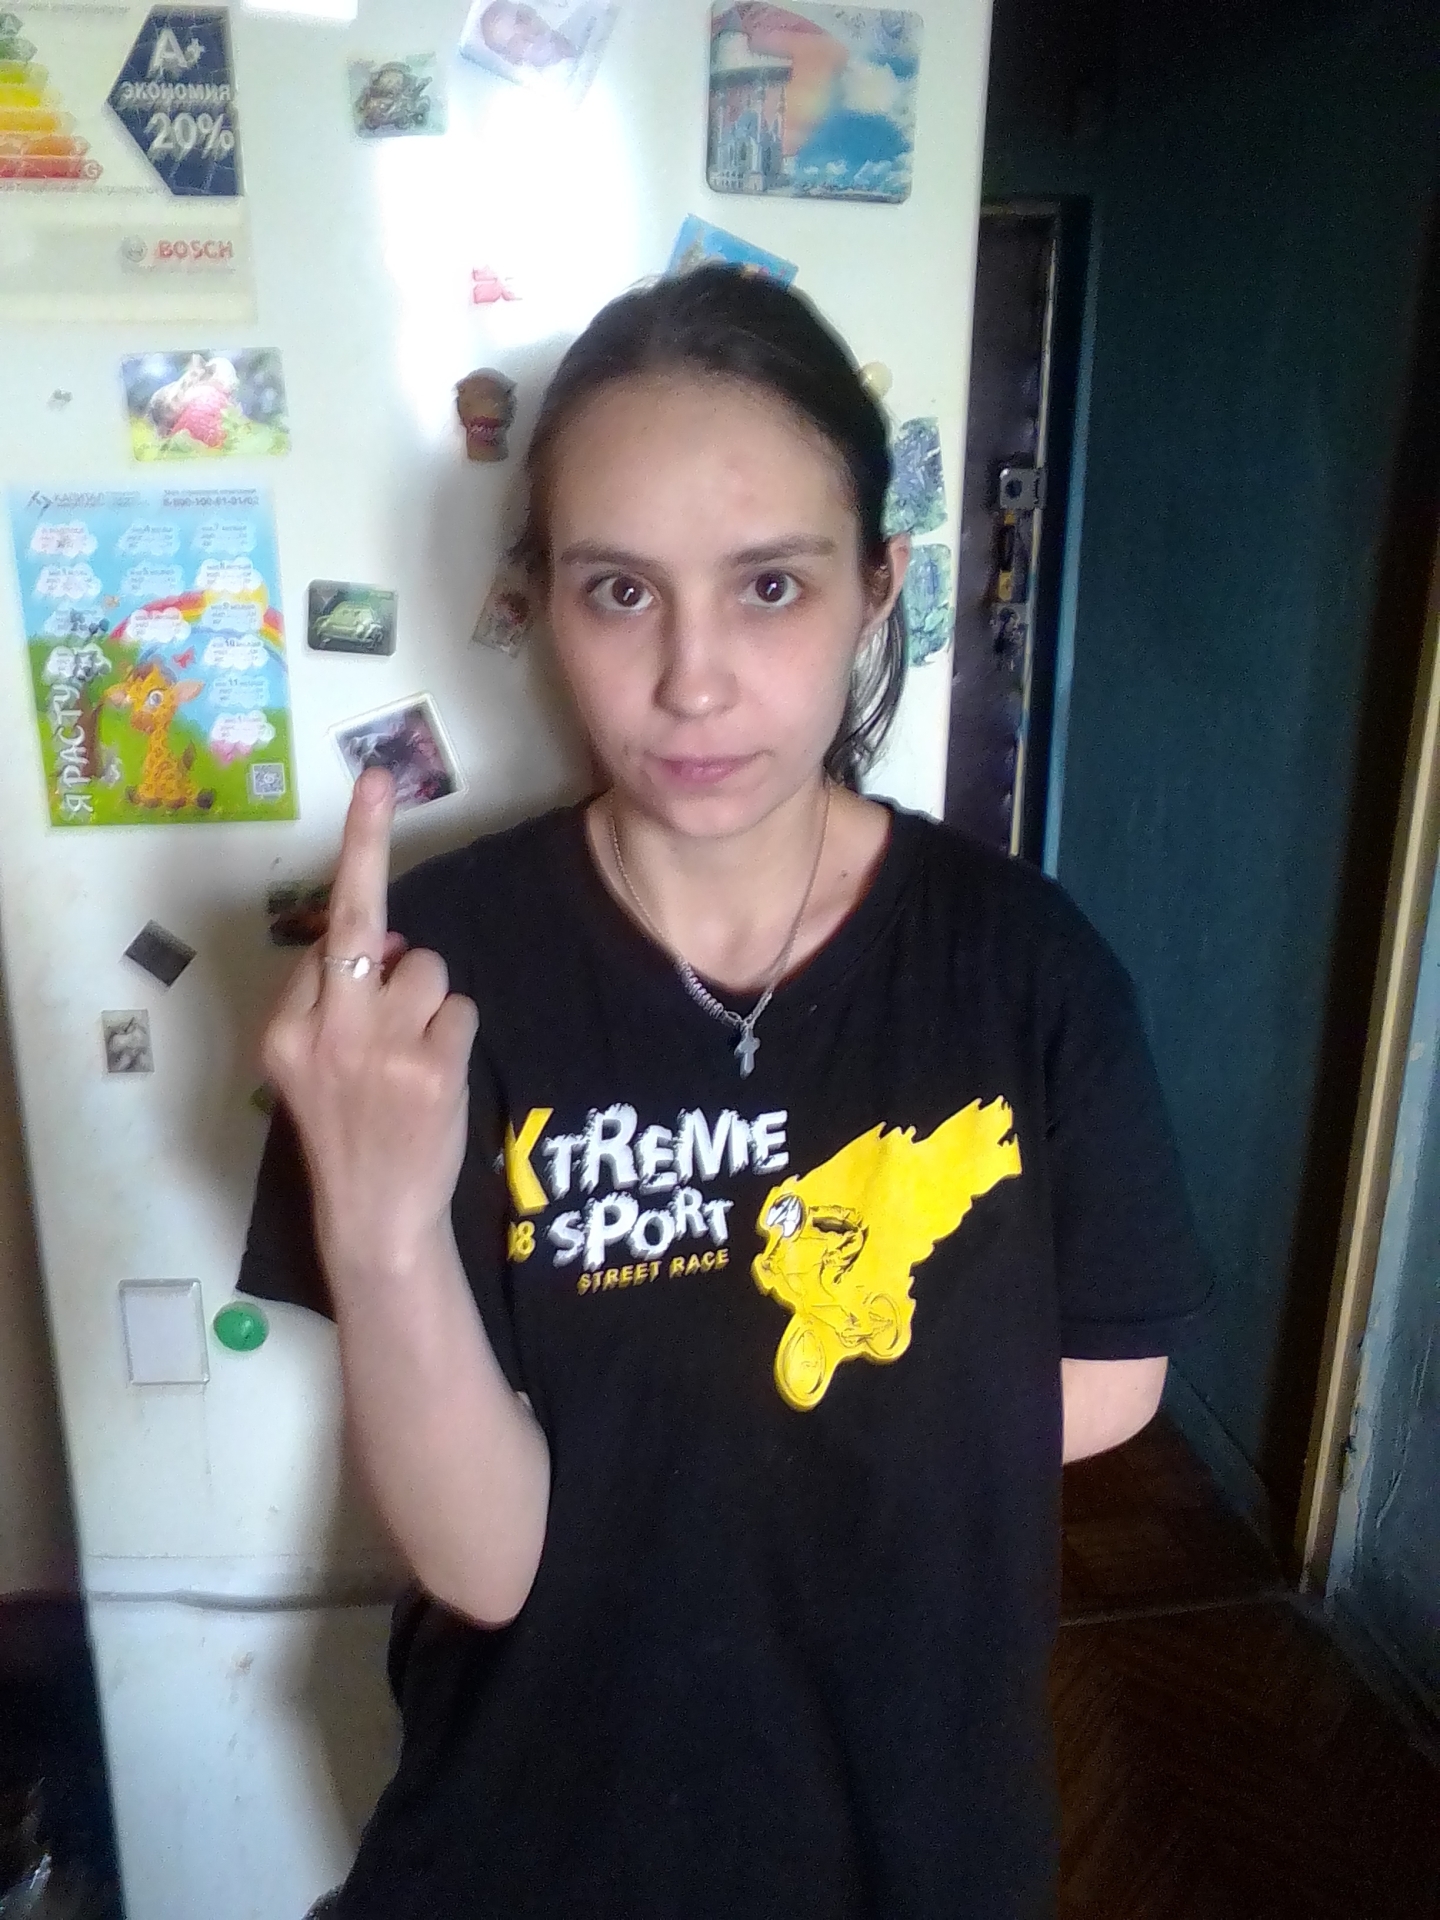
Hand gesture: middle_finger